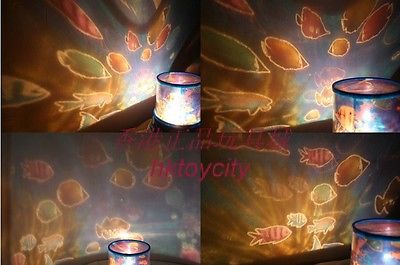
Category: lamp